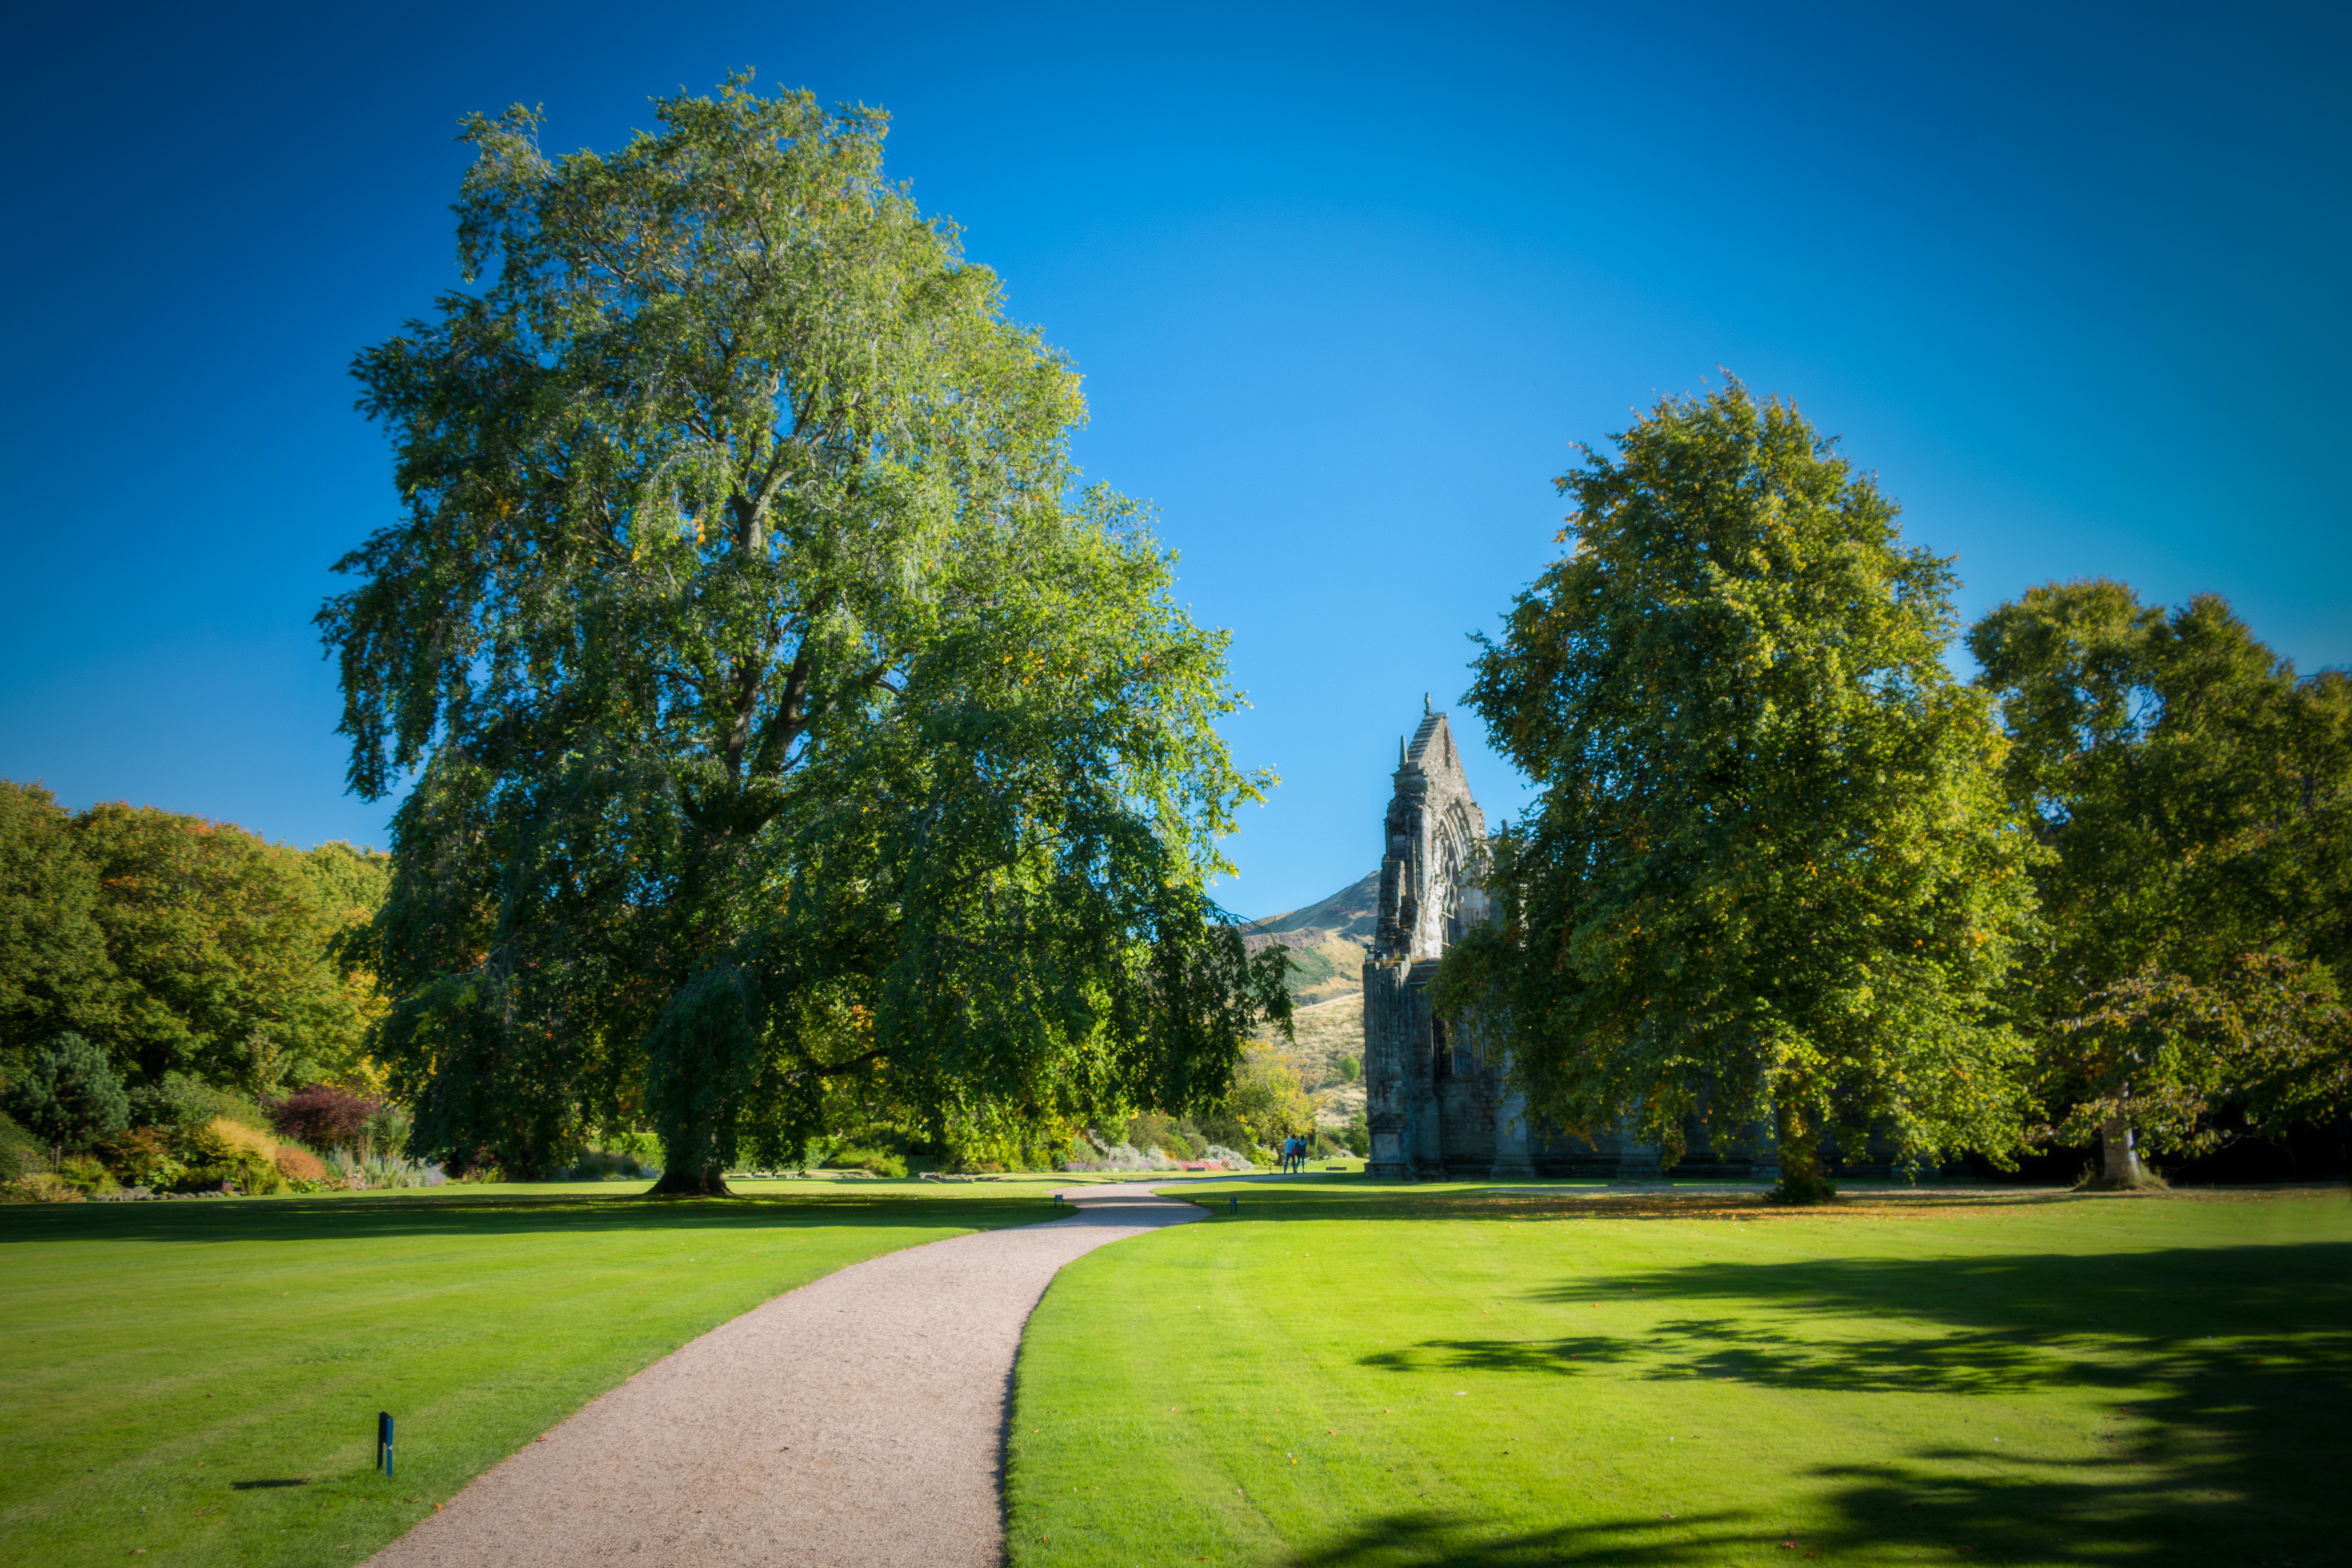
landscape, tree, nature, grass, cloud, structure, plant, sky, field, lawn, meadow, sunlight, morning, green, reflection, autumn, garden, golf course, golf club, trees, grassland, gardens, edinburgh, rural area, holyrood palace, woody plant, computer wallpaper, sport venue, holyrrod palace garden, edinburgh garden